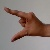
The image shows a hand gesture representing the letter 'Z' in Indian Sign Language.